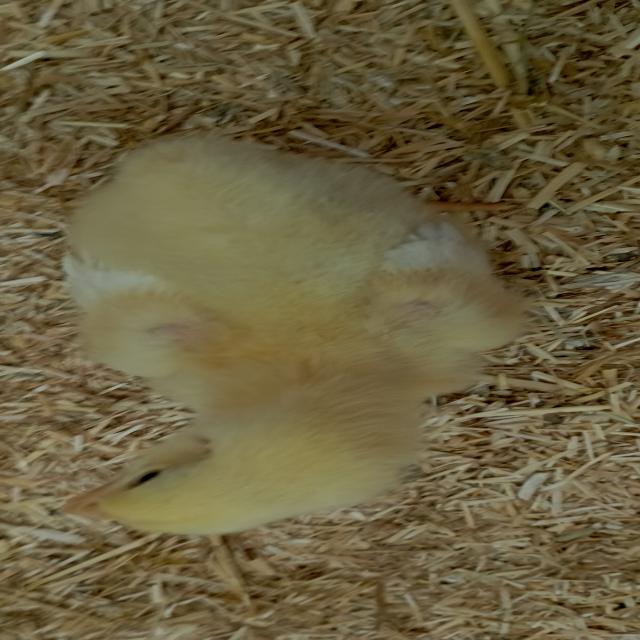
Weight: 229 g